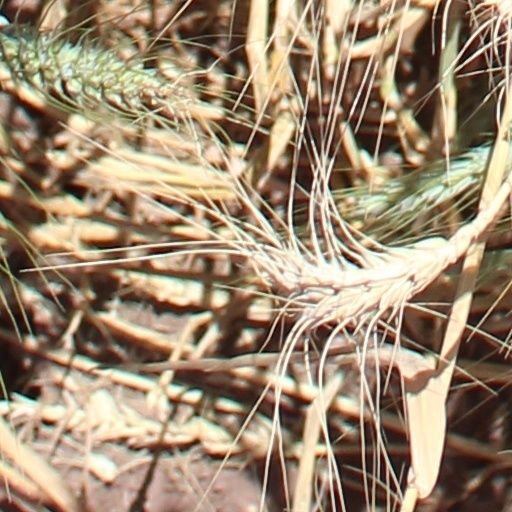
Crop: wheat